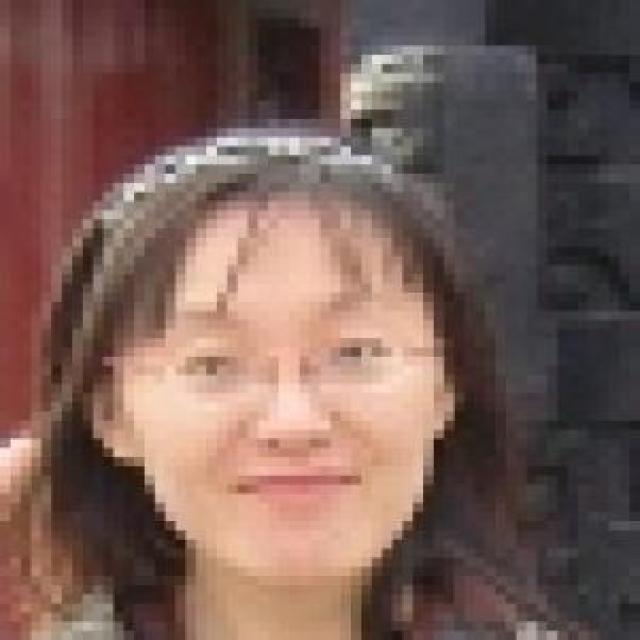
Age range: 21-44